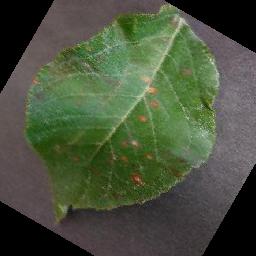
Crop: apple
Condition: cedar_rust